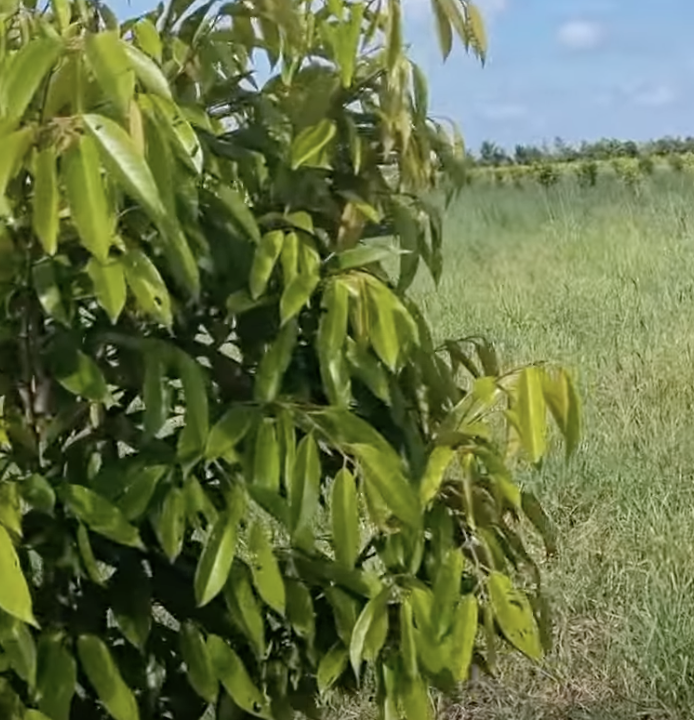
Label: yellow_leaf